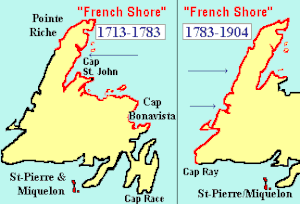
Droits de pêches français à Terre-Neuve
Placentia est une ville de la péninsule d'Avalon dans la province de Terre-Neuve-et-Labrador au Canada, regroupant les communes de Jerseyside, Freshwater, Dunville et Placentia. Le recensement de 2006 y dénombre 3 898 habitants, 11,9 % de moins qu'en 2001. La ville fut fondée par les colons français sous le nom de Plaisance au milieu du XVIIᵉ siècle.